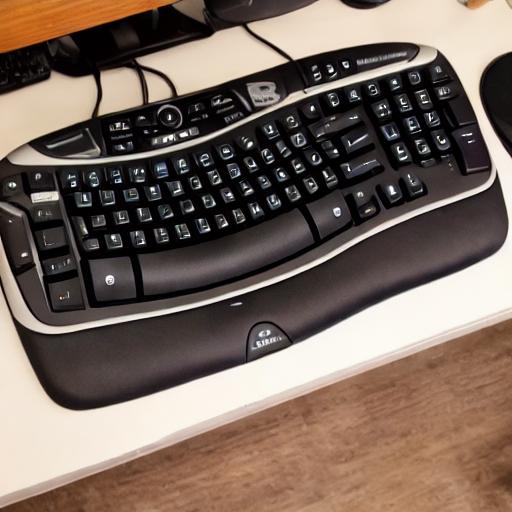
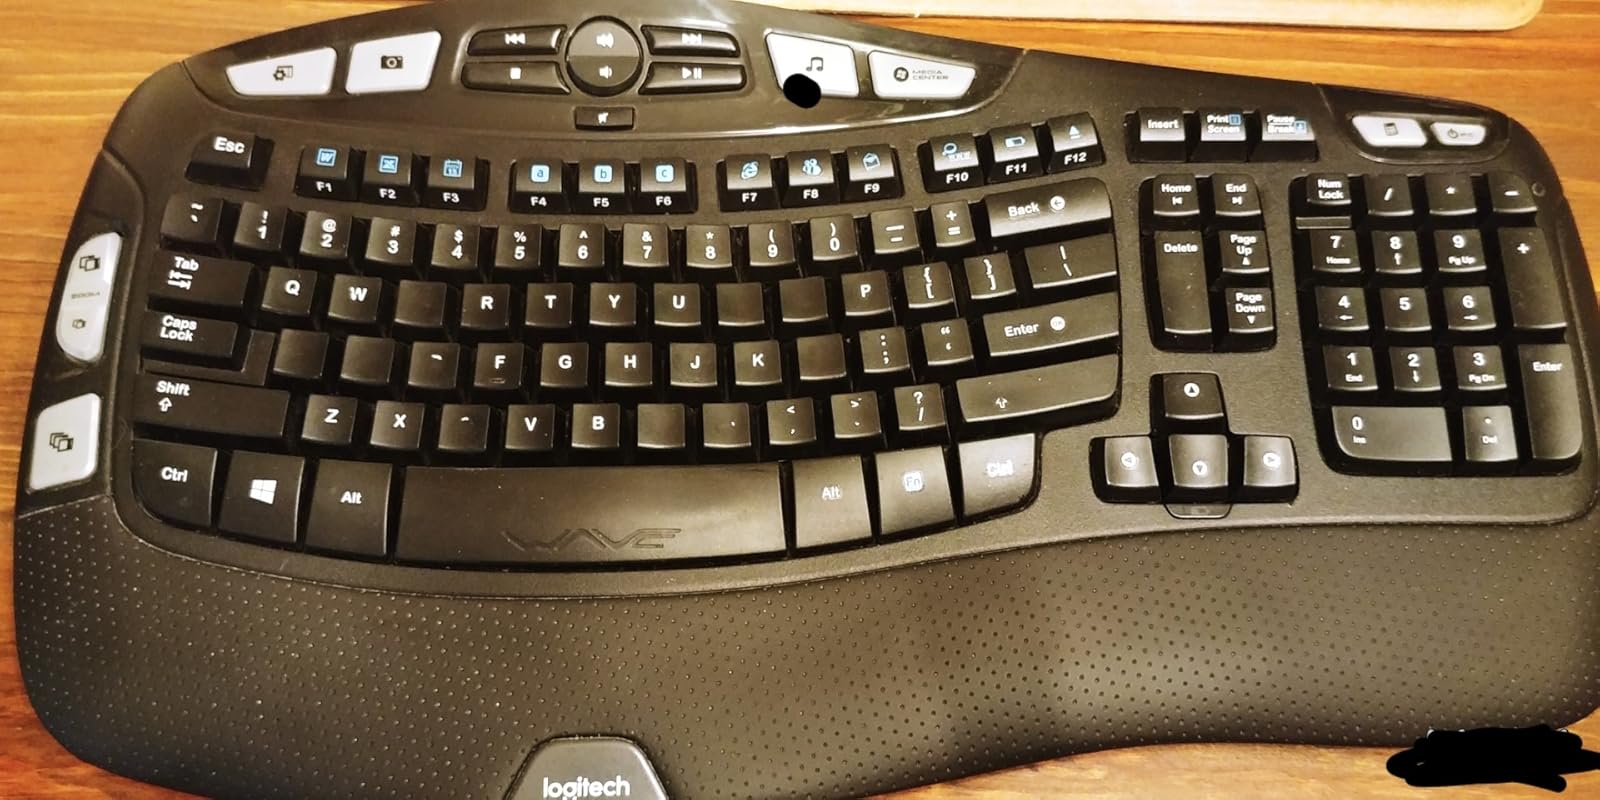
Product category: keyboard
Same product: no